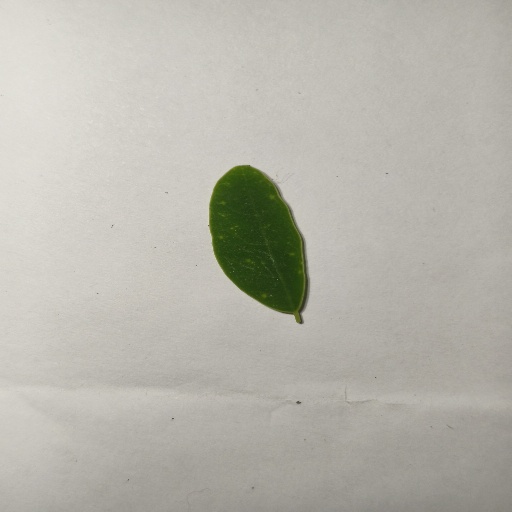
Species: Sojina
Leaf condition: Healthy Leaf